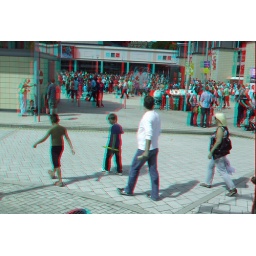
Bristol Harbour festival 2010 in anaglyph 3D stereo red cyan glasses to view